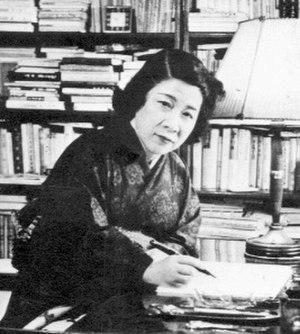
Fumiko Hayashi est une écrivaine et poétesse japonaise. Elle est une des figures majeures de la littérature japonaise et a écrit plus d'une centaine de romans et de nouvelles.